Nazca Ridge

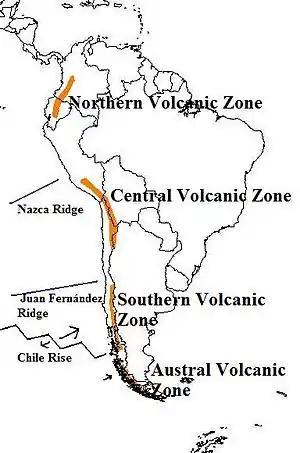
Image showing the lack of continental volcanism adjacent to subducting ridges

Large magnitude earthquakes occur in association with the area around the Nazca Ridge subduction zone, known at the Peru megathrust. These include, but are not limited to, a magnitude 8.1 earthquake in 1942, a magnitude 8.0 earthquake in 1970, a magnitude 7.7 earthquake in 1996, a magnitude 8.4 earthquake in 2001, and a magnitude 8.0 earthquake in 2007. Earthquake records for this area of subduction go back to 1586. All of these ruptures were located either on the coast of Peru or within the Peru-Chile Trench between 9°S and 18°S, coincidental with the subducting Nazca Ridge, and include both intraplate and interplate rupturing. No large earthquakes have been located between 14°S and 15.5°S, where the bathymetric high of the ridge is subducting. Interplate earthquakes do not occur in direct conjunction with the Nazca Ridge.